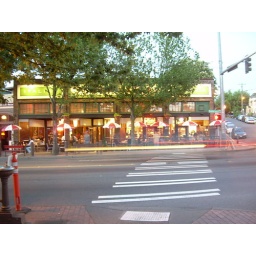
Waiting to cross the street in columbia city